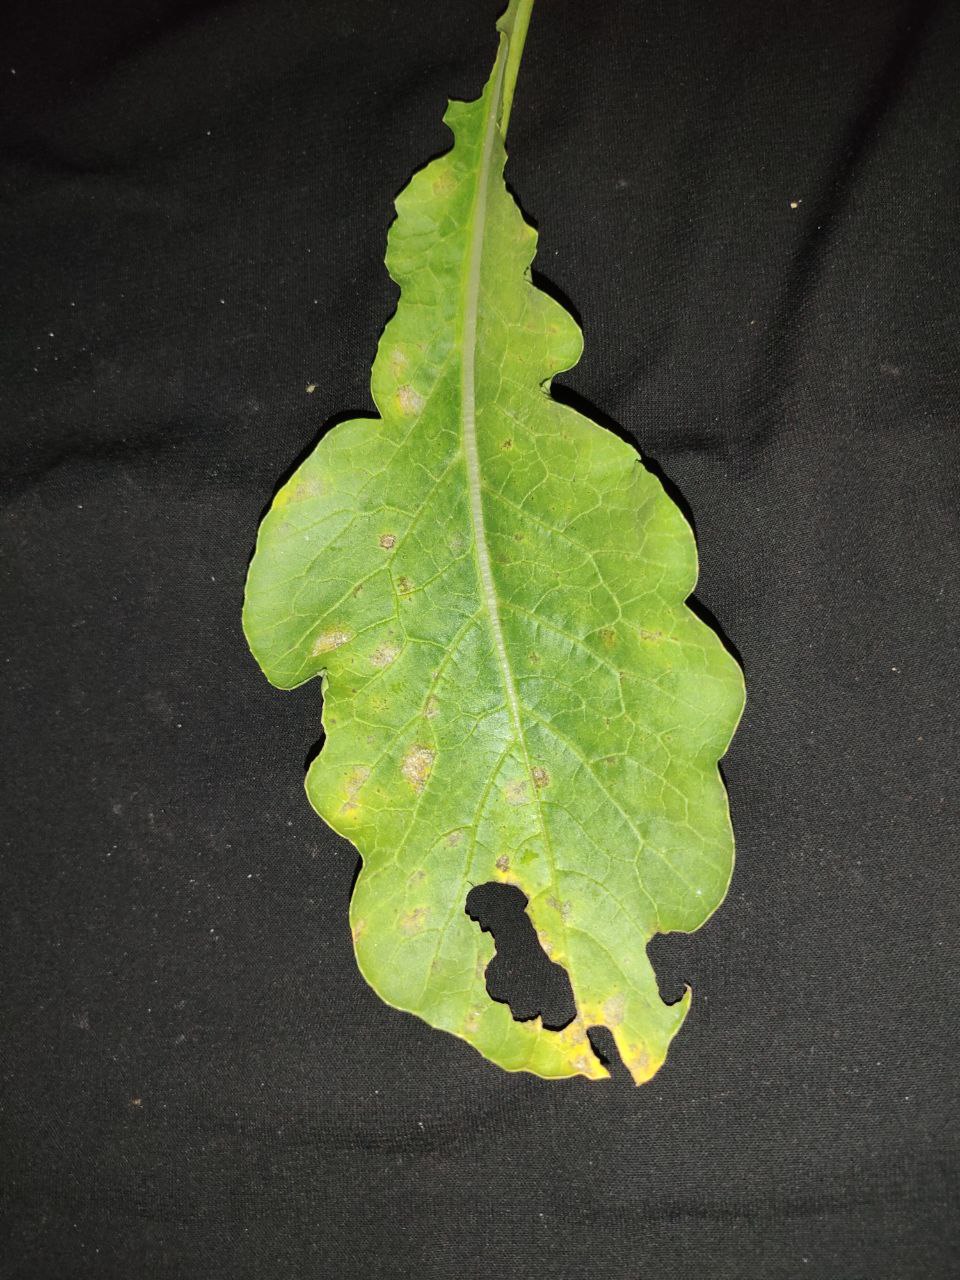
Label: Downey mildew